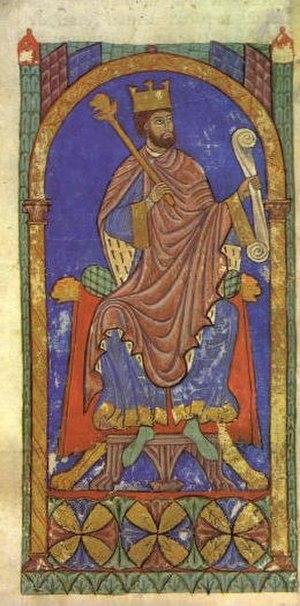
Cet article donne la liste des souverains de la couronne de León et puis de Castille, qui regroupait principalement les royaumes de Castille et de León. On relie également les souverains du royaume des Asturies.
Cet article donne la liste des héritiers successifs du trône de Castille depuis l'avènement de Ferdinand Iᵉʳ en 1037 jusqu'à celui de Charles Iᵉʳ en 1516. Contrairement à d'autres monarchies, les règles de succession n'ont pas inclus la loi salique, mais la primogéniture cognatique avec préférence masculine. Les héritiers mâles ont porté le titre de prince des Asturies, créé en 1388 sur décision du roi Jean Iᵉʳ en faveur du premier descendant du monarque, avec préférence masculine, qui est aujourd'hui porté par les héritiers du trône d'Espagne.
Alphonse VII l'Empereur, né le 11 mars 1105 à Caldas de Reis et mort le 21 août 1157 à Santa Elena ou Viso del Marqués, est roi de Galice de 1112 à 1157 et de León et Castille de 1126 à 1157. Il est couronné Imperator totius Hispaniæ, « empereur de toutes les Espagnes » en 1135.